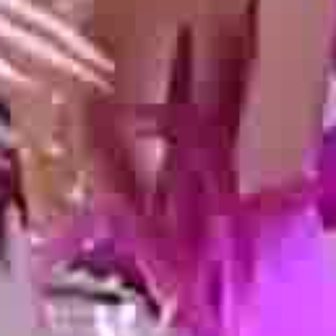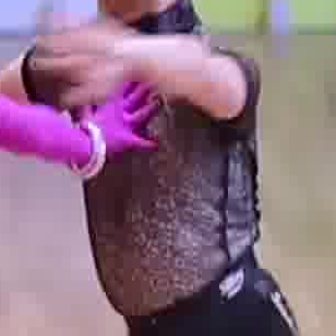
  Please identify the target specified by the bounding box [70,216,182,328] in the first image and locate it in the second image. Return the coordinates in [x_min,y_min,x_max,y_max] format.
Answer: [77,72,159,153]